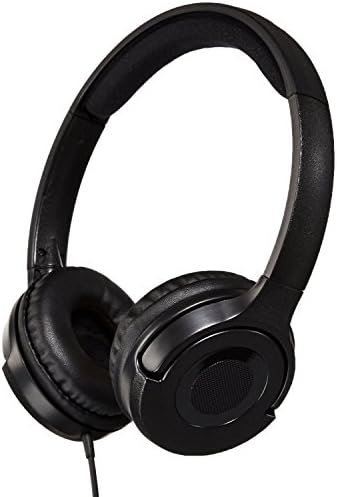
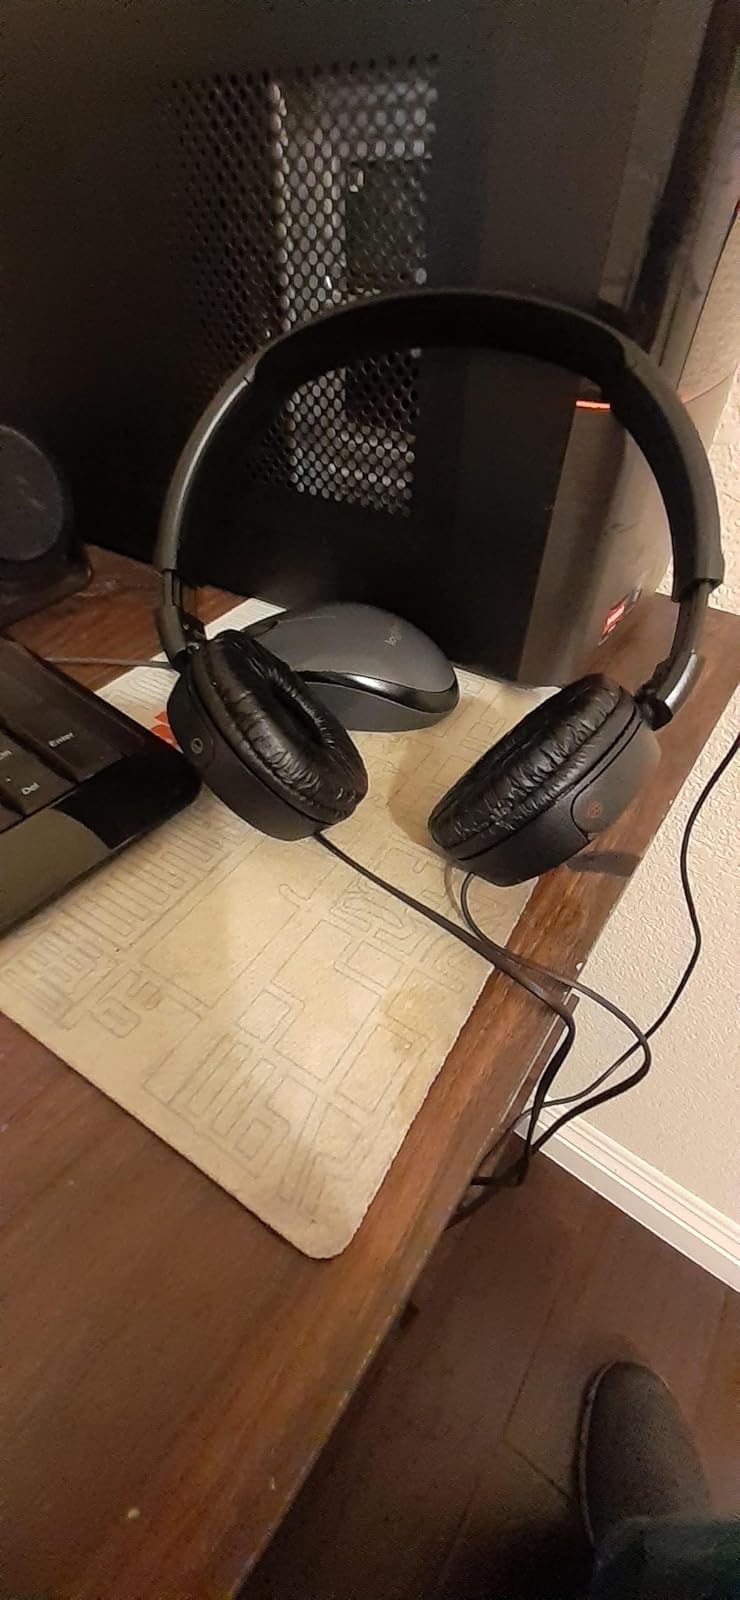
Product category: headphones
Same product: no